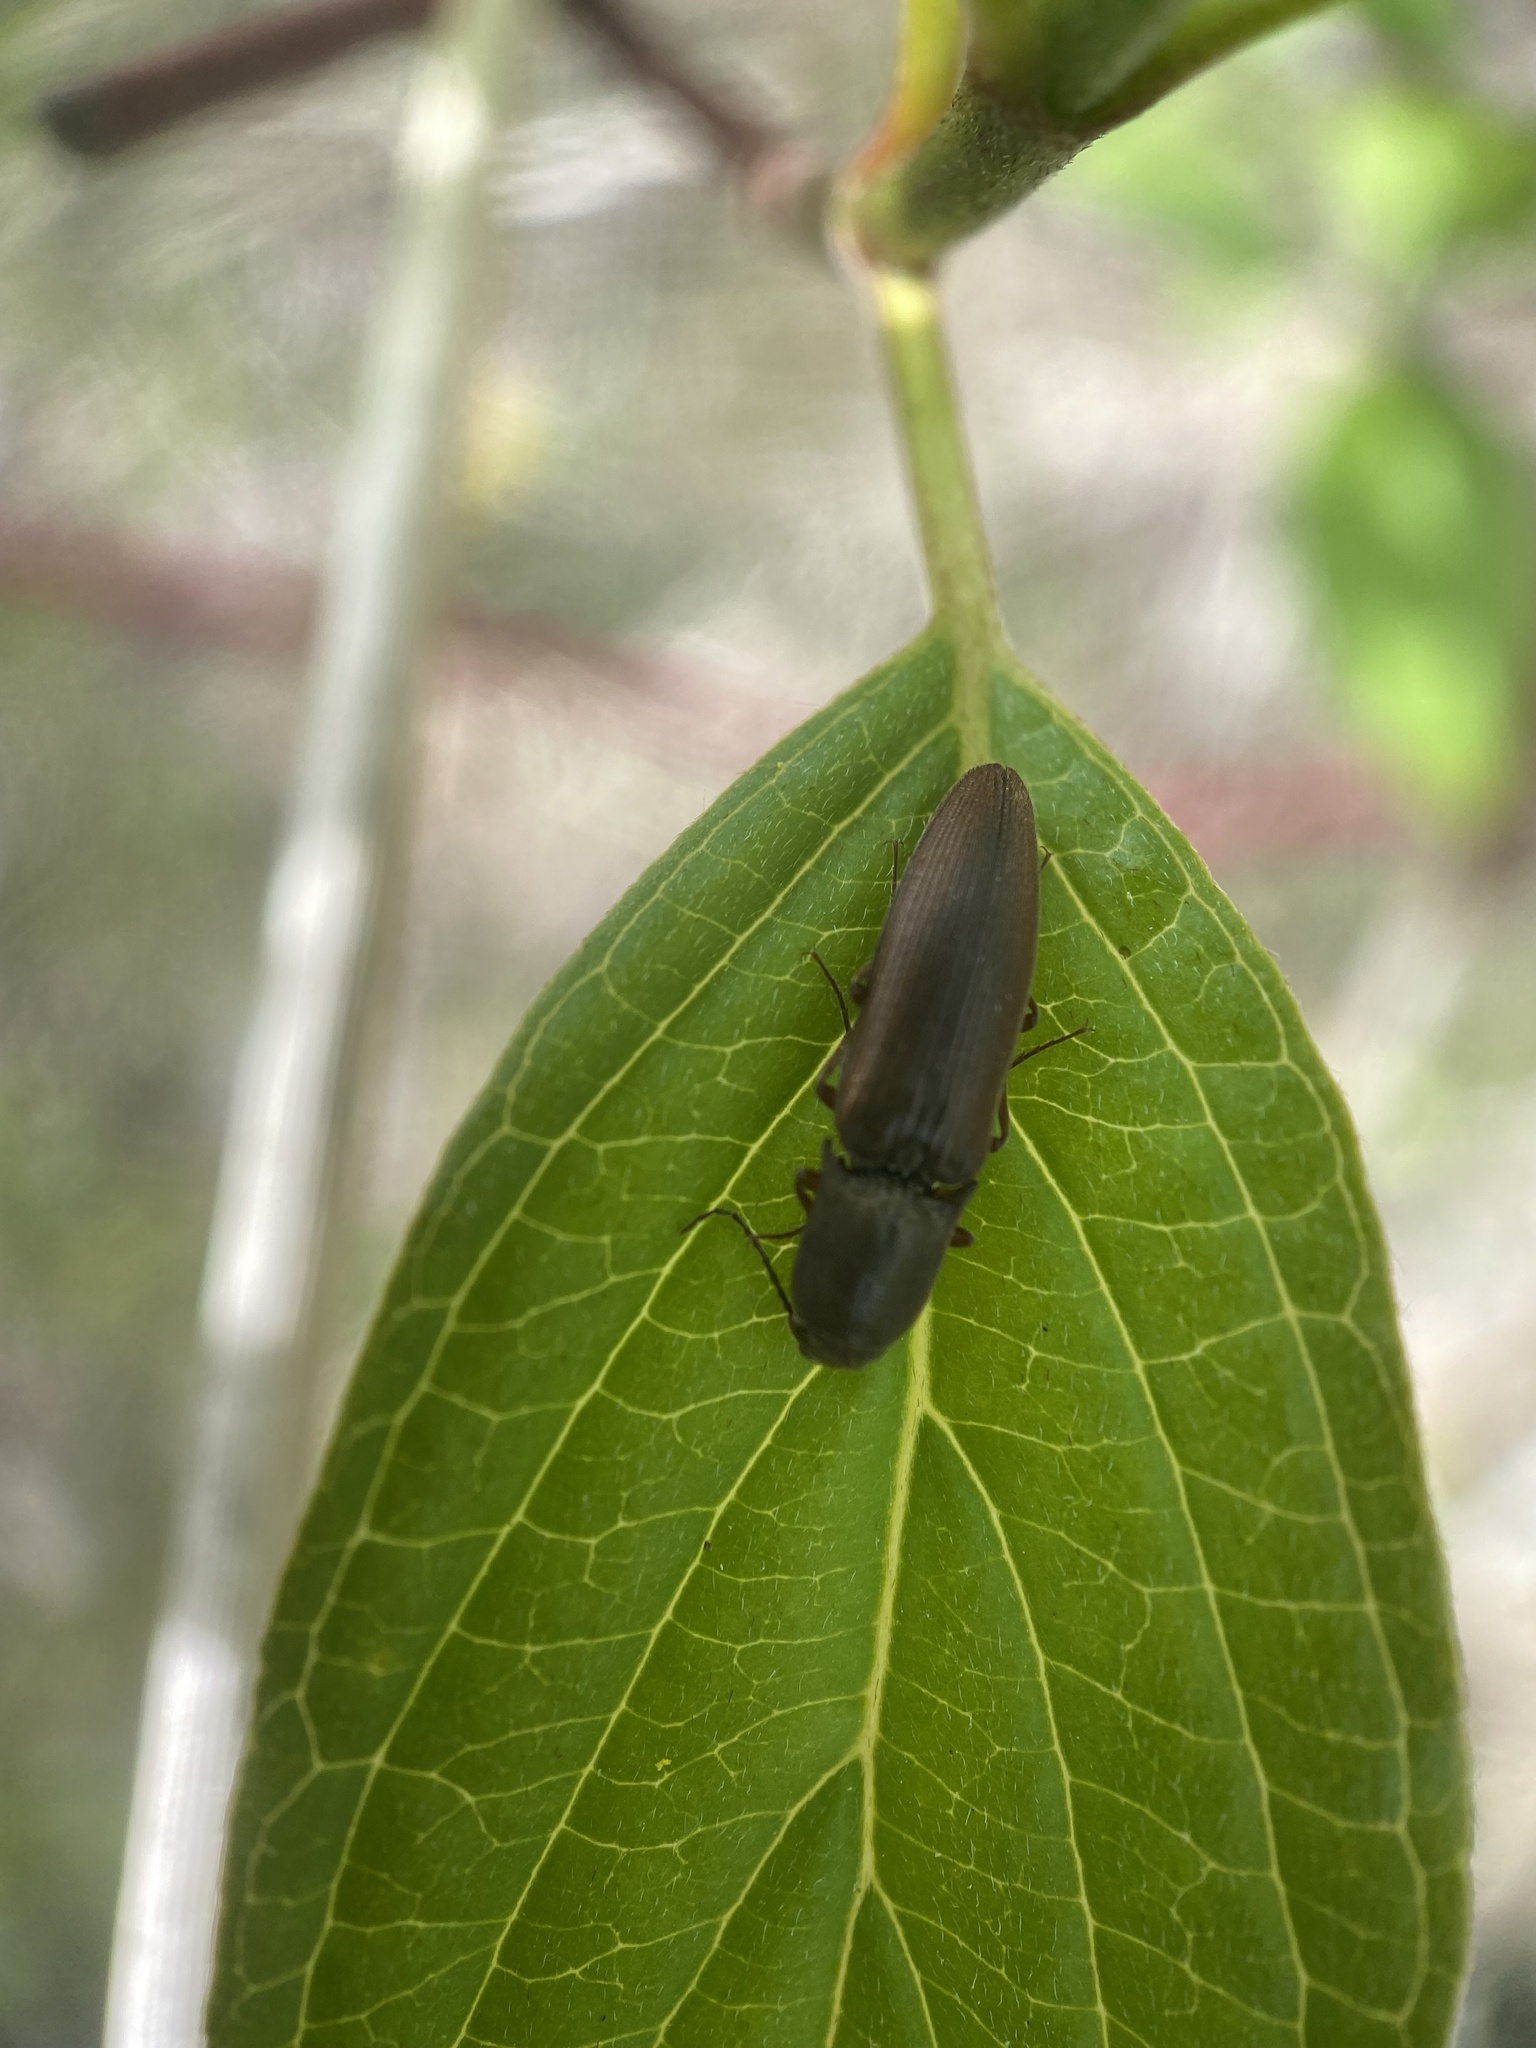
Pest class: clickbeetles_wireworms